Mine-clearing line charge

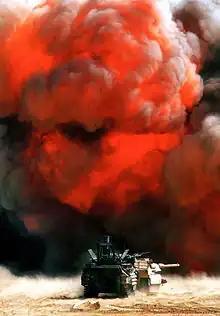
An MCLC detonation in front of two armored vehicles during Exercise Bright Star 2001

A mine-clearing line charge (abbreviated MCLC or MICLIC; pronounced or "mick-lick") is a device used to create a breach in minefields under combat conditions. While there are many types, the basic design is for many explosive charges connected on a line to be projected onto the minefield and then exploded, detonating any buried mines, thus clearing a path for troops to cross.